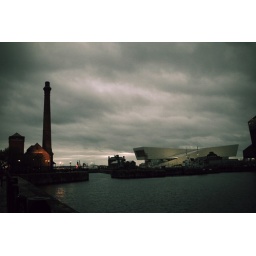
Best Viewed Large, The new liverpool museum and the pump house underneath a dark sky